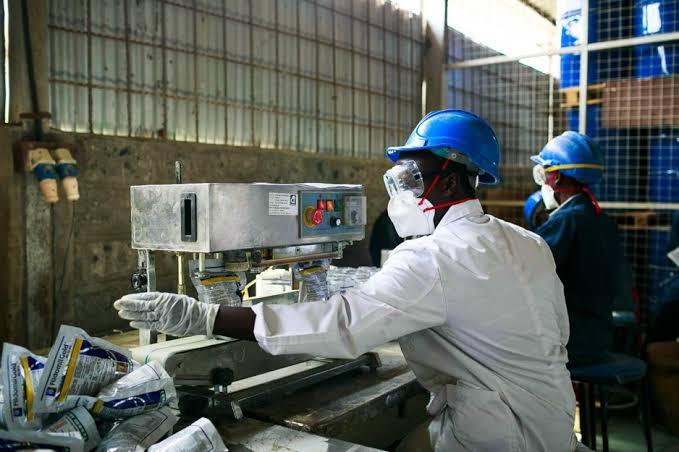
Vijana wawili waliovaa kofia kichwani, miwani na barakoa wakiwa katika kiwanda kidogo chenye mitambo au mashine ambazo zinafanya zoezi la ufugaji wa vifurushi vidogo  vilivyo na pembejeo za kilimo.